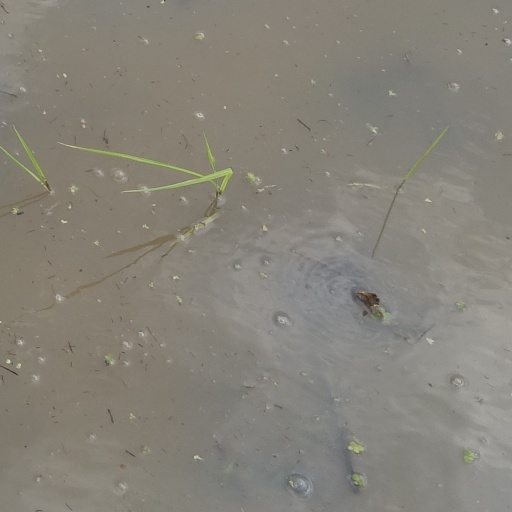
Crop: rice